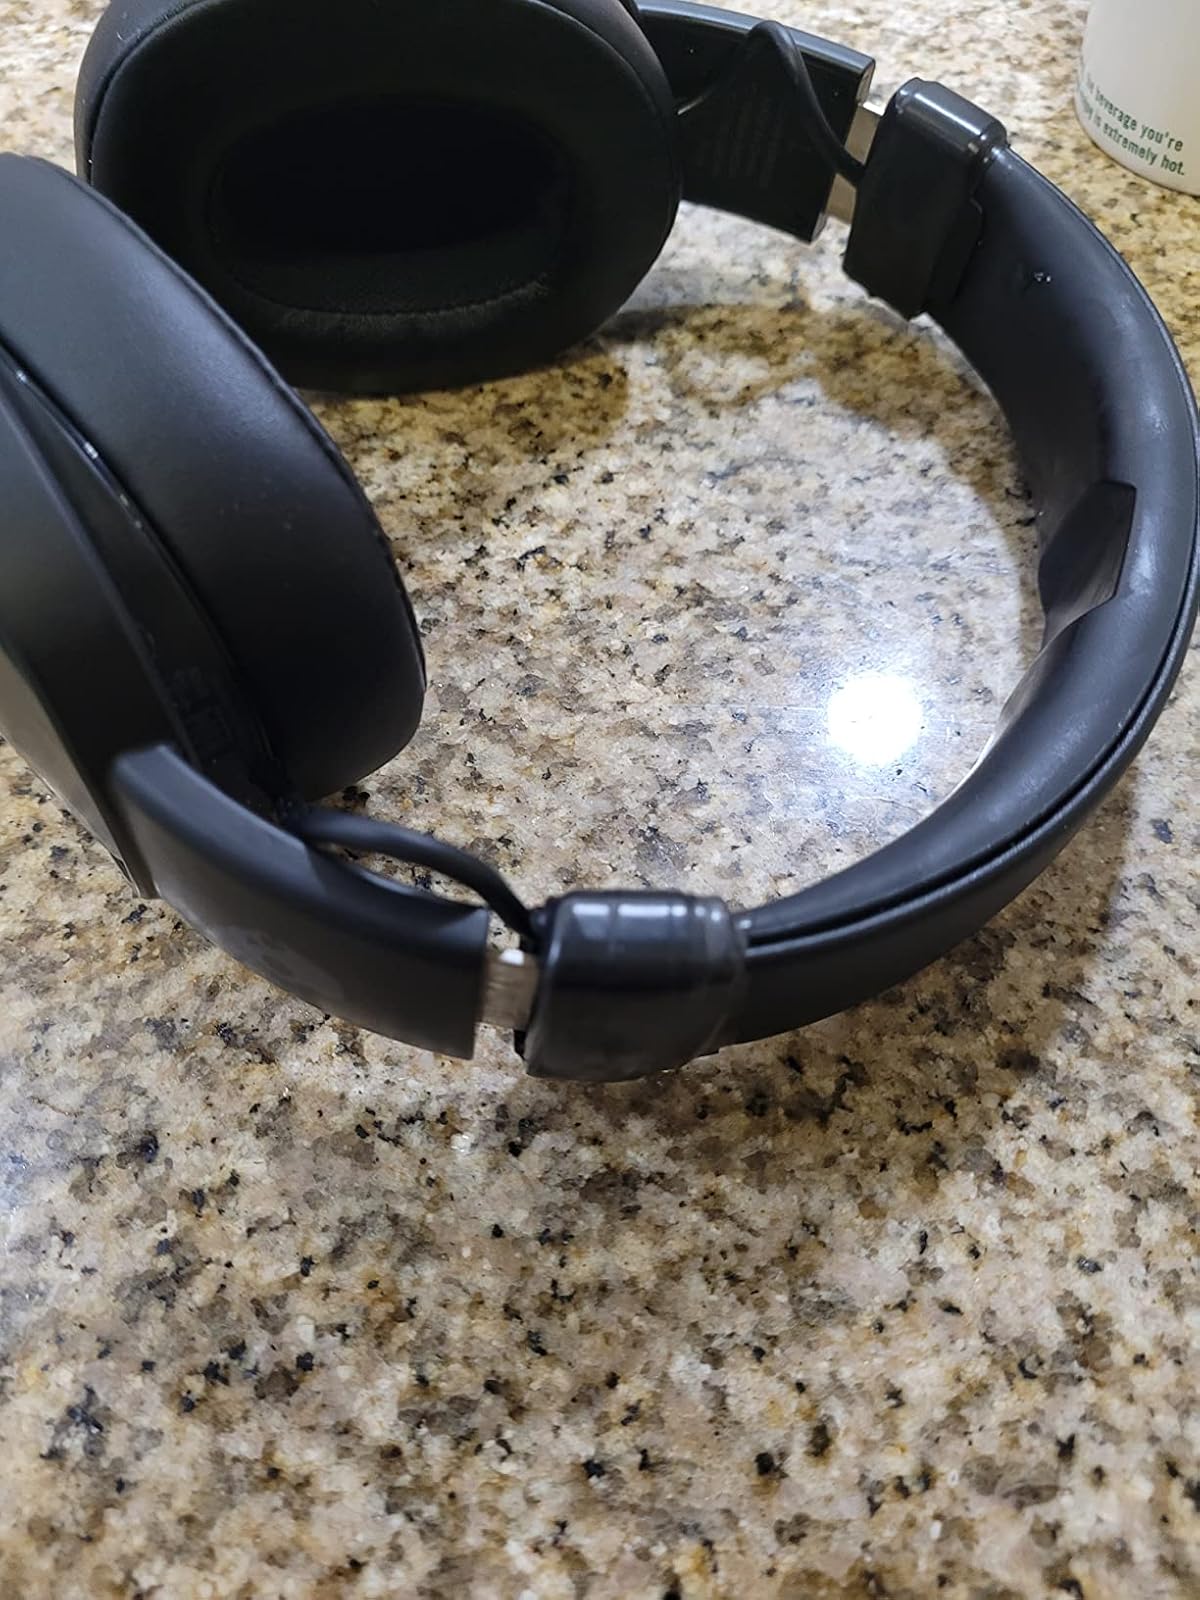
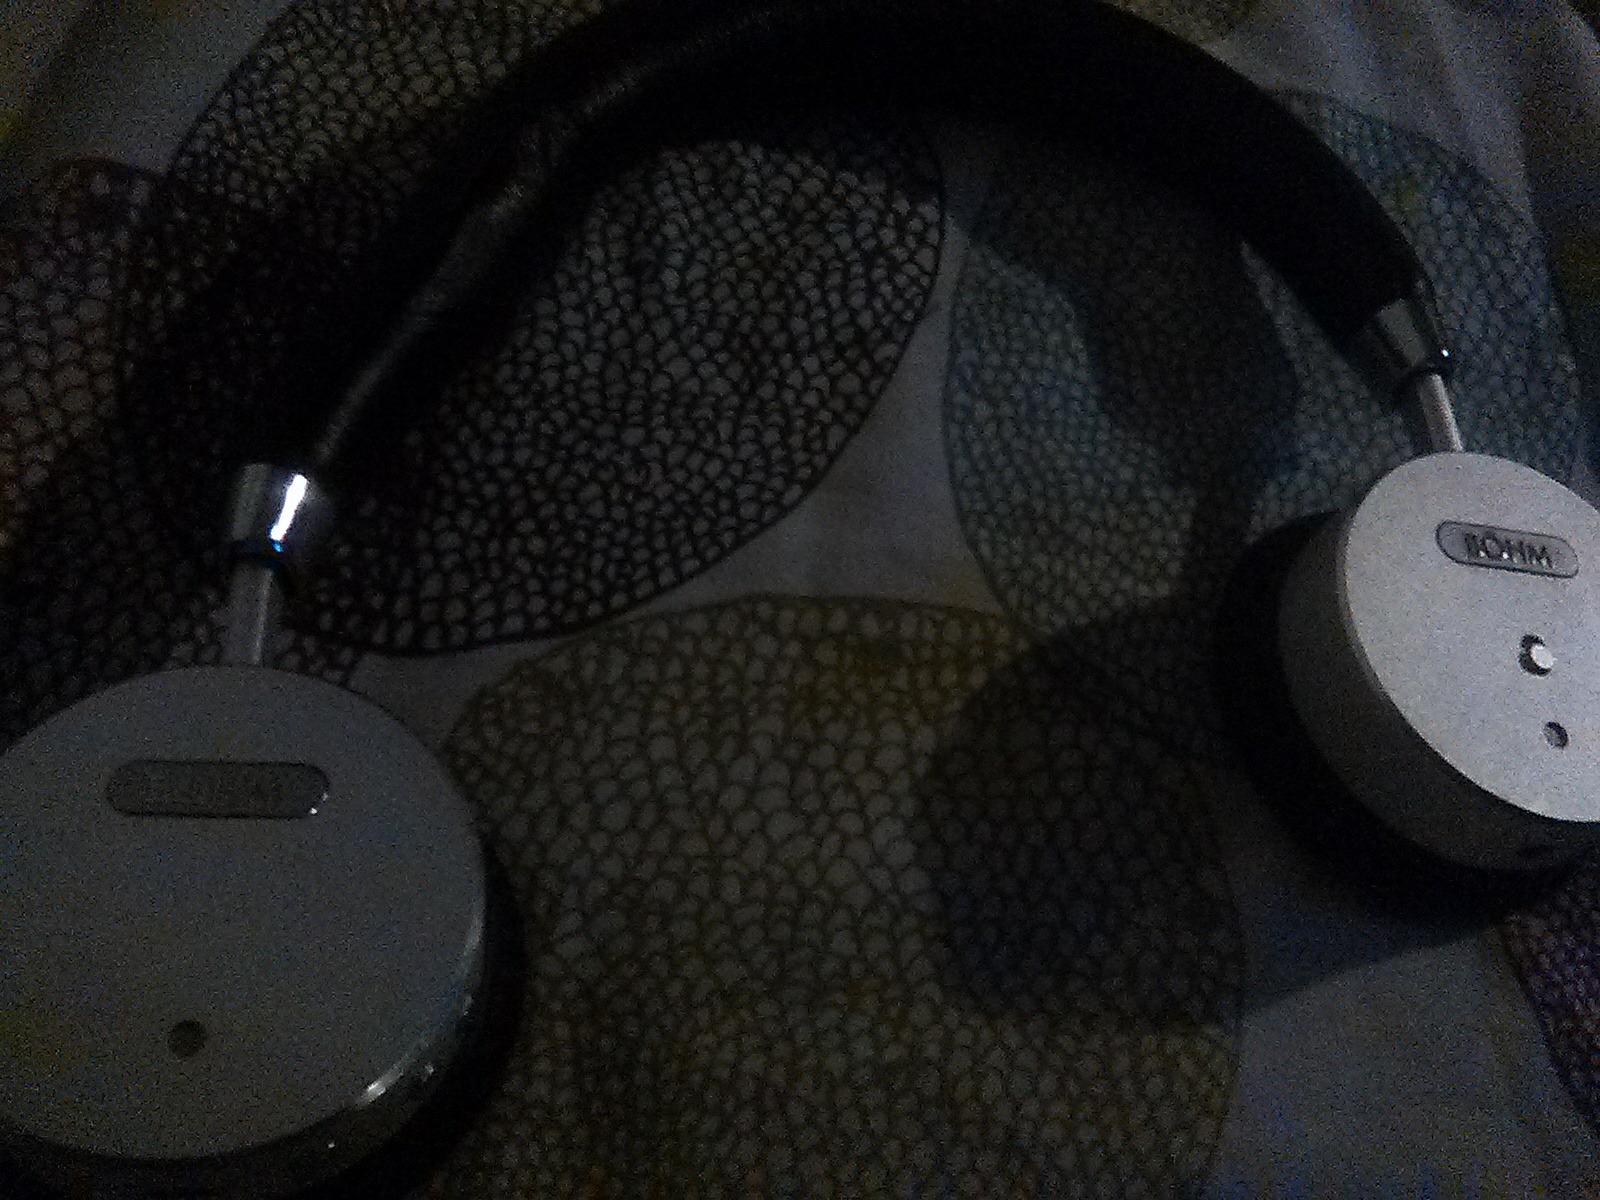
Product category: headphones
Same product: no